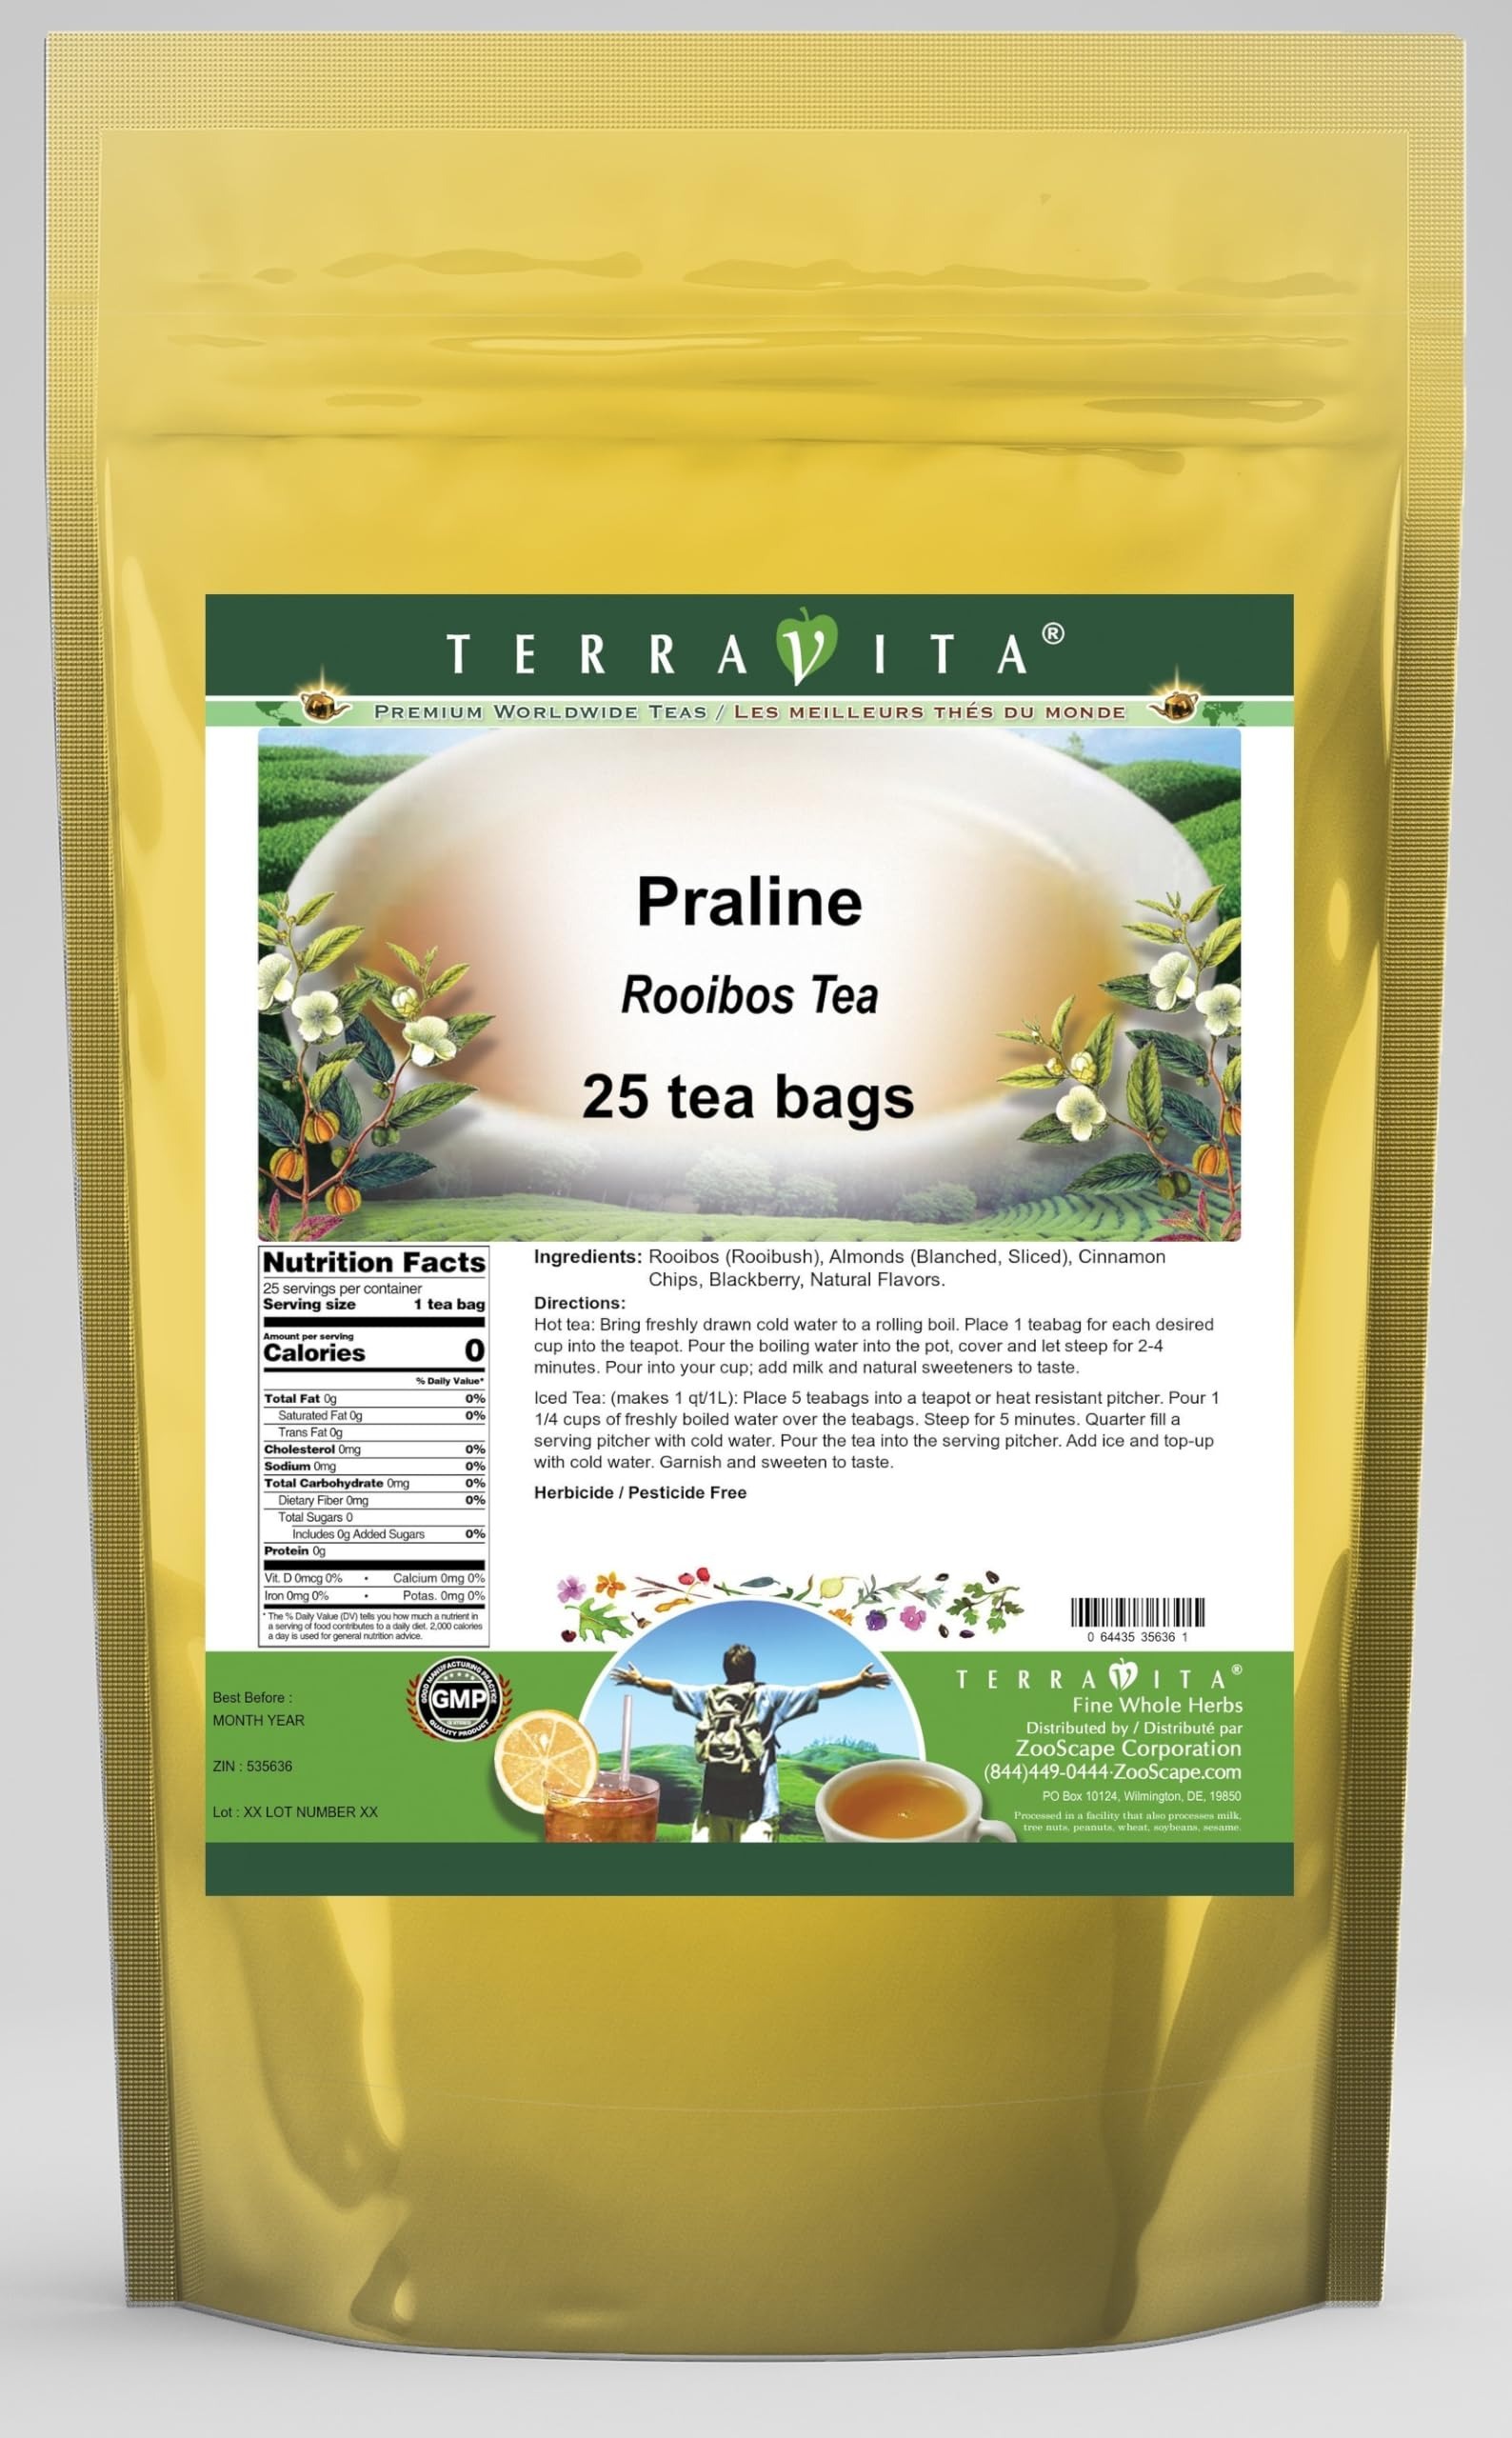
Item Name: Praline Rooibos Tea (25 tea bags, ZIN: 535636) - 2 Pack
Bullet Point 1: Our Praline Rooibos Tea is a delightful flavored Rooibos tea with Almonds, Cinnamon Chips and Blackberry that you will really enjoy! The unique Praline aroma and taste is a delight! - Ingredients: Rooibos tea, Almonds, Cinnamon Chips, Blackberry and Natural Praline Flavor.
Bullet Point 2: No fillers.
Bullet Point 3: Manufacturer: TerraVita
Bullet Point 4: Size: 25 tea bags
Bullet Point 5: Rooibos Tea Bags - Packed in a convenient upright pouch!
Product Description: Our Praline Rooibos Tea is a delightful flavored Rooibos tea with Almonds, Cinnamon Chips and Blackberry that you will really enjoy! The unique Praline aroma and taste is a delight! - Ingredients: Rooibos tea, Almonds, Cinnamon Chips, Blackberry and Natural Praline Flavor. - Hot tea brewing method: Bring freshly drawn cold water to a rolling boil. Place 1 teabag for each desired cup into the teapot. Pour the boiling water into the pot, cover and let steep for 2-4 minutes. Pour into your cup; add milk and natural sweeteners to taste. - Iced tea brewing method: (to make 1 liter/quart): Place 5 teabags into a teapot or heat resistant pitcher. Pour 1 1/4 cups of freshly boiled water over the teabags. Steep for 5 minutes. Quarter fill a serving pitcher with cold water. Pour the tea into the serving pitcher. Add ice and top-up with cold water. Garnish and sweeten to taste. - TerraVita is an exclusive line of premium-quality, natural source products that use only the finest, purest and most potent ingredients found around the world. TerraVita is hallmarked by the highest possible standards of purity, potency, stability and freshness. All of our products are prepared with the highest elements of quality control, from raw materials through the entire manufacturing process, up to and including the moment that the bottles or bags are sealed for freshness and shipped out to you. Our highest possible standards are certified by independent laboratories and backed by our personal guarantee. - TerraVita exists to meet and ensure your family's health and wellness without the harmful effects of chemicals and health products. We strive to make all of our products affordable and reliable and are constantly searching the market to maintain our affordability and to look for new ways to serve
Value: 50.0
Unit: Count

Price: 35.47